1. FFC Turbine Potsdam

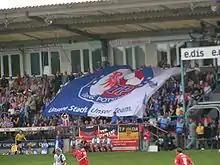
Turbine flag at Karl-Liebknecht-Stadion

The club plays their home games at Karl Liebknecht Stadion in Potsdam-Babelsberg. They share this ground with the men's Regionalliga side SV Babelsberg 03. The stadium has a capacity of 9,254 places. The main stand has 1,482 mostly covered seats